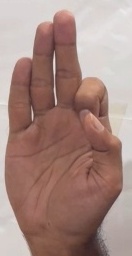
ASL sign: F